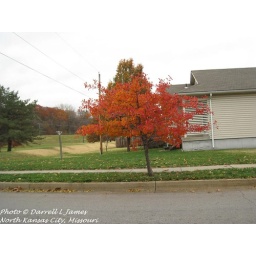
This brilliant red tree graces the yard of one of the &amp;quot;Monopoly Houses&amp;quot; near me.